Riau-Lingga Sultanate

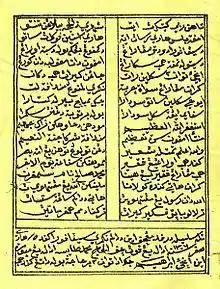
A manuscript of "Gurindam 12", a morale and religious guidance originally written in Jawi script, completed in 1264AH (1847AD).

By the mid 19th century, the Bugis Yang Dipertuan Mudas began to perceive themselves as guardians of a quintessential Malay culture, while at the same time the Bugis language and customs within the diaspora community in Riau-Lingga gradually declined after being largely Malayised over several generations. Several customary practices and did survive however, for instance the revered position of women in society and the close affinity of kinship based on their common Bugis ancestry and heritage.